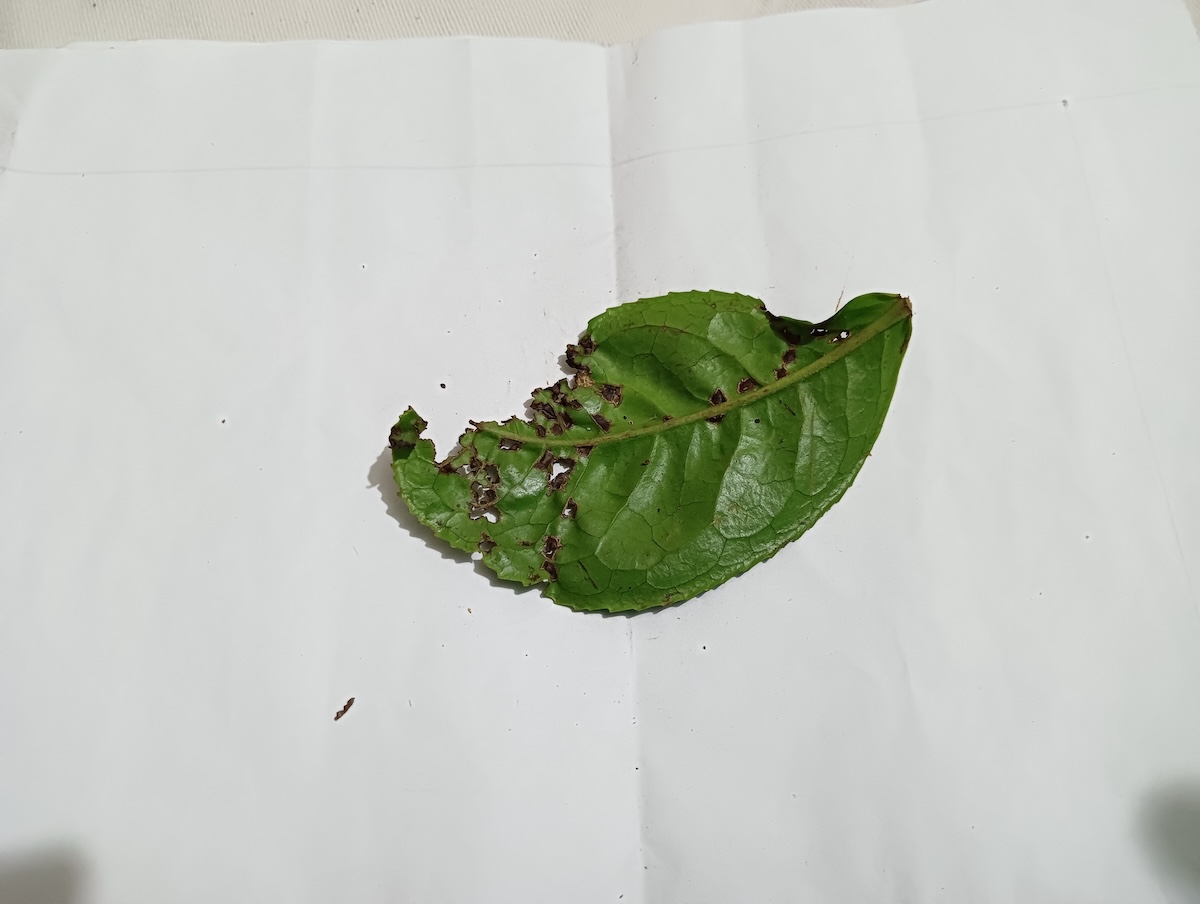
Label: Green mirid bug